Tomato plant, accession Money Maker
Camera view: tilt-top (135 deg); turntable rotation: 150 degrees
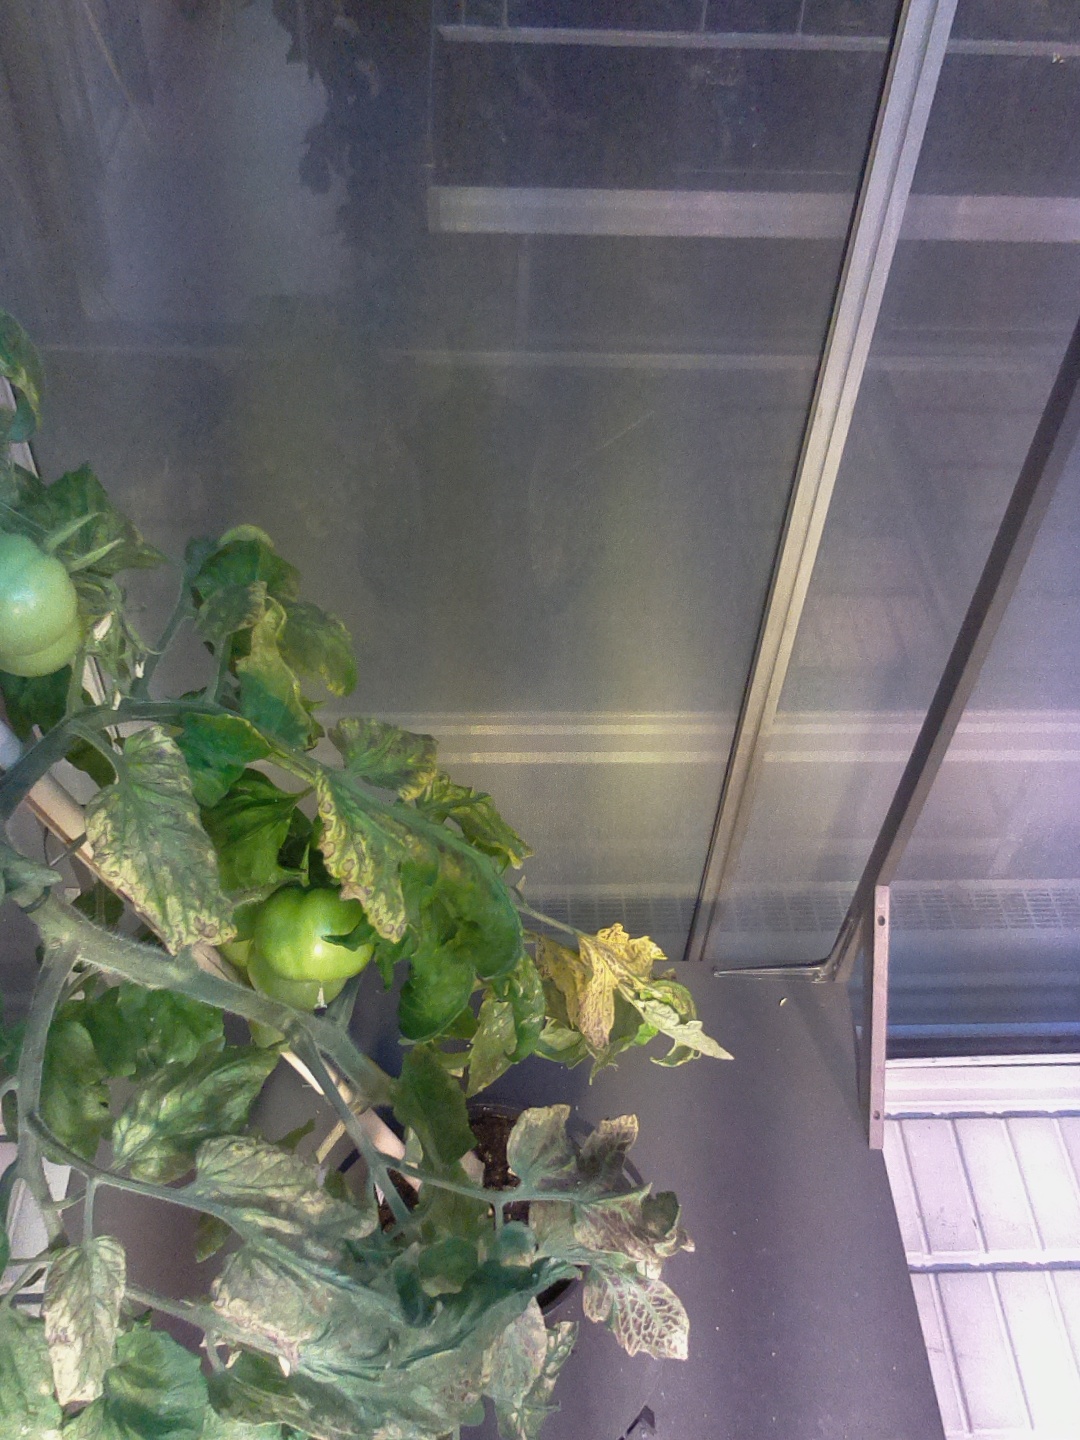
BBCH growth stage 78: 80% -90% of final fruit size